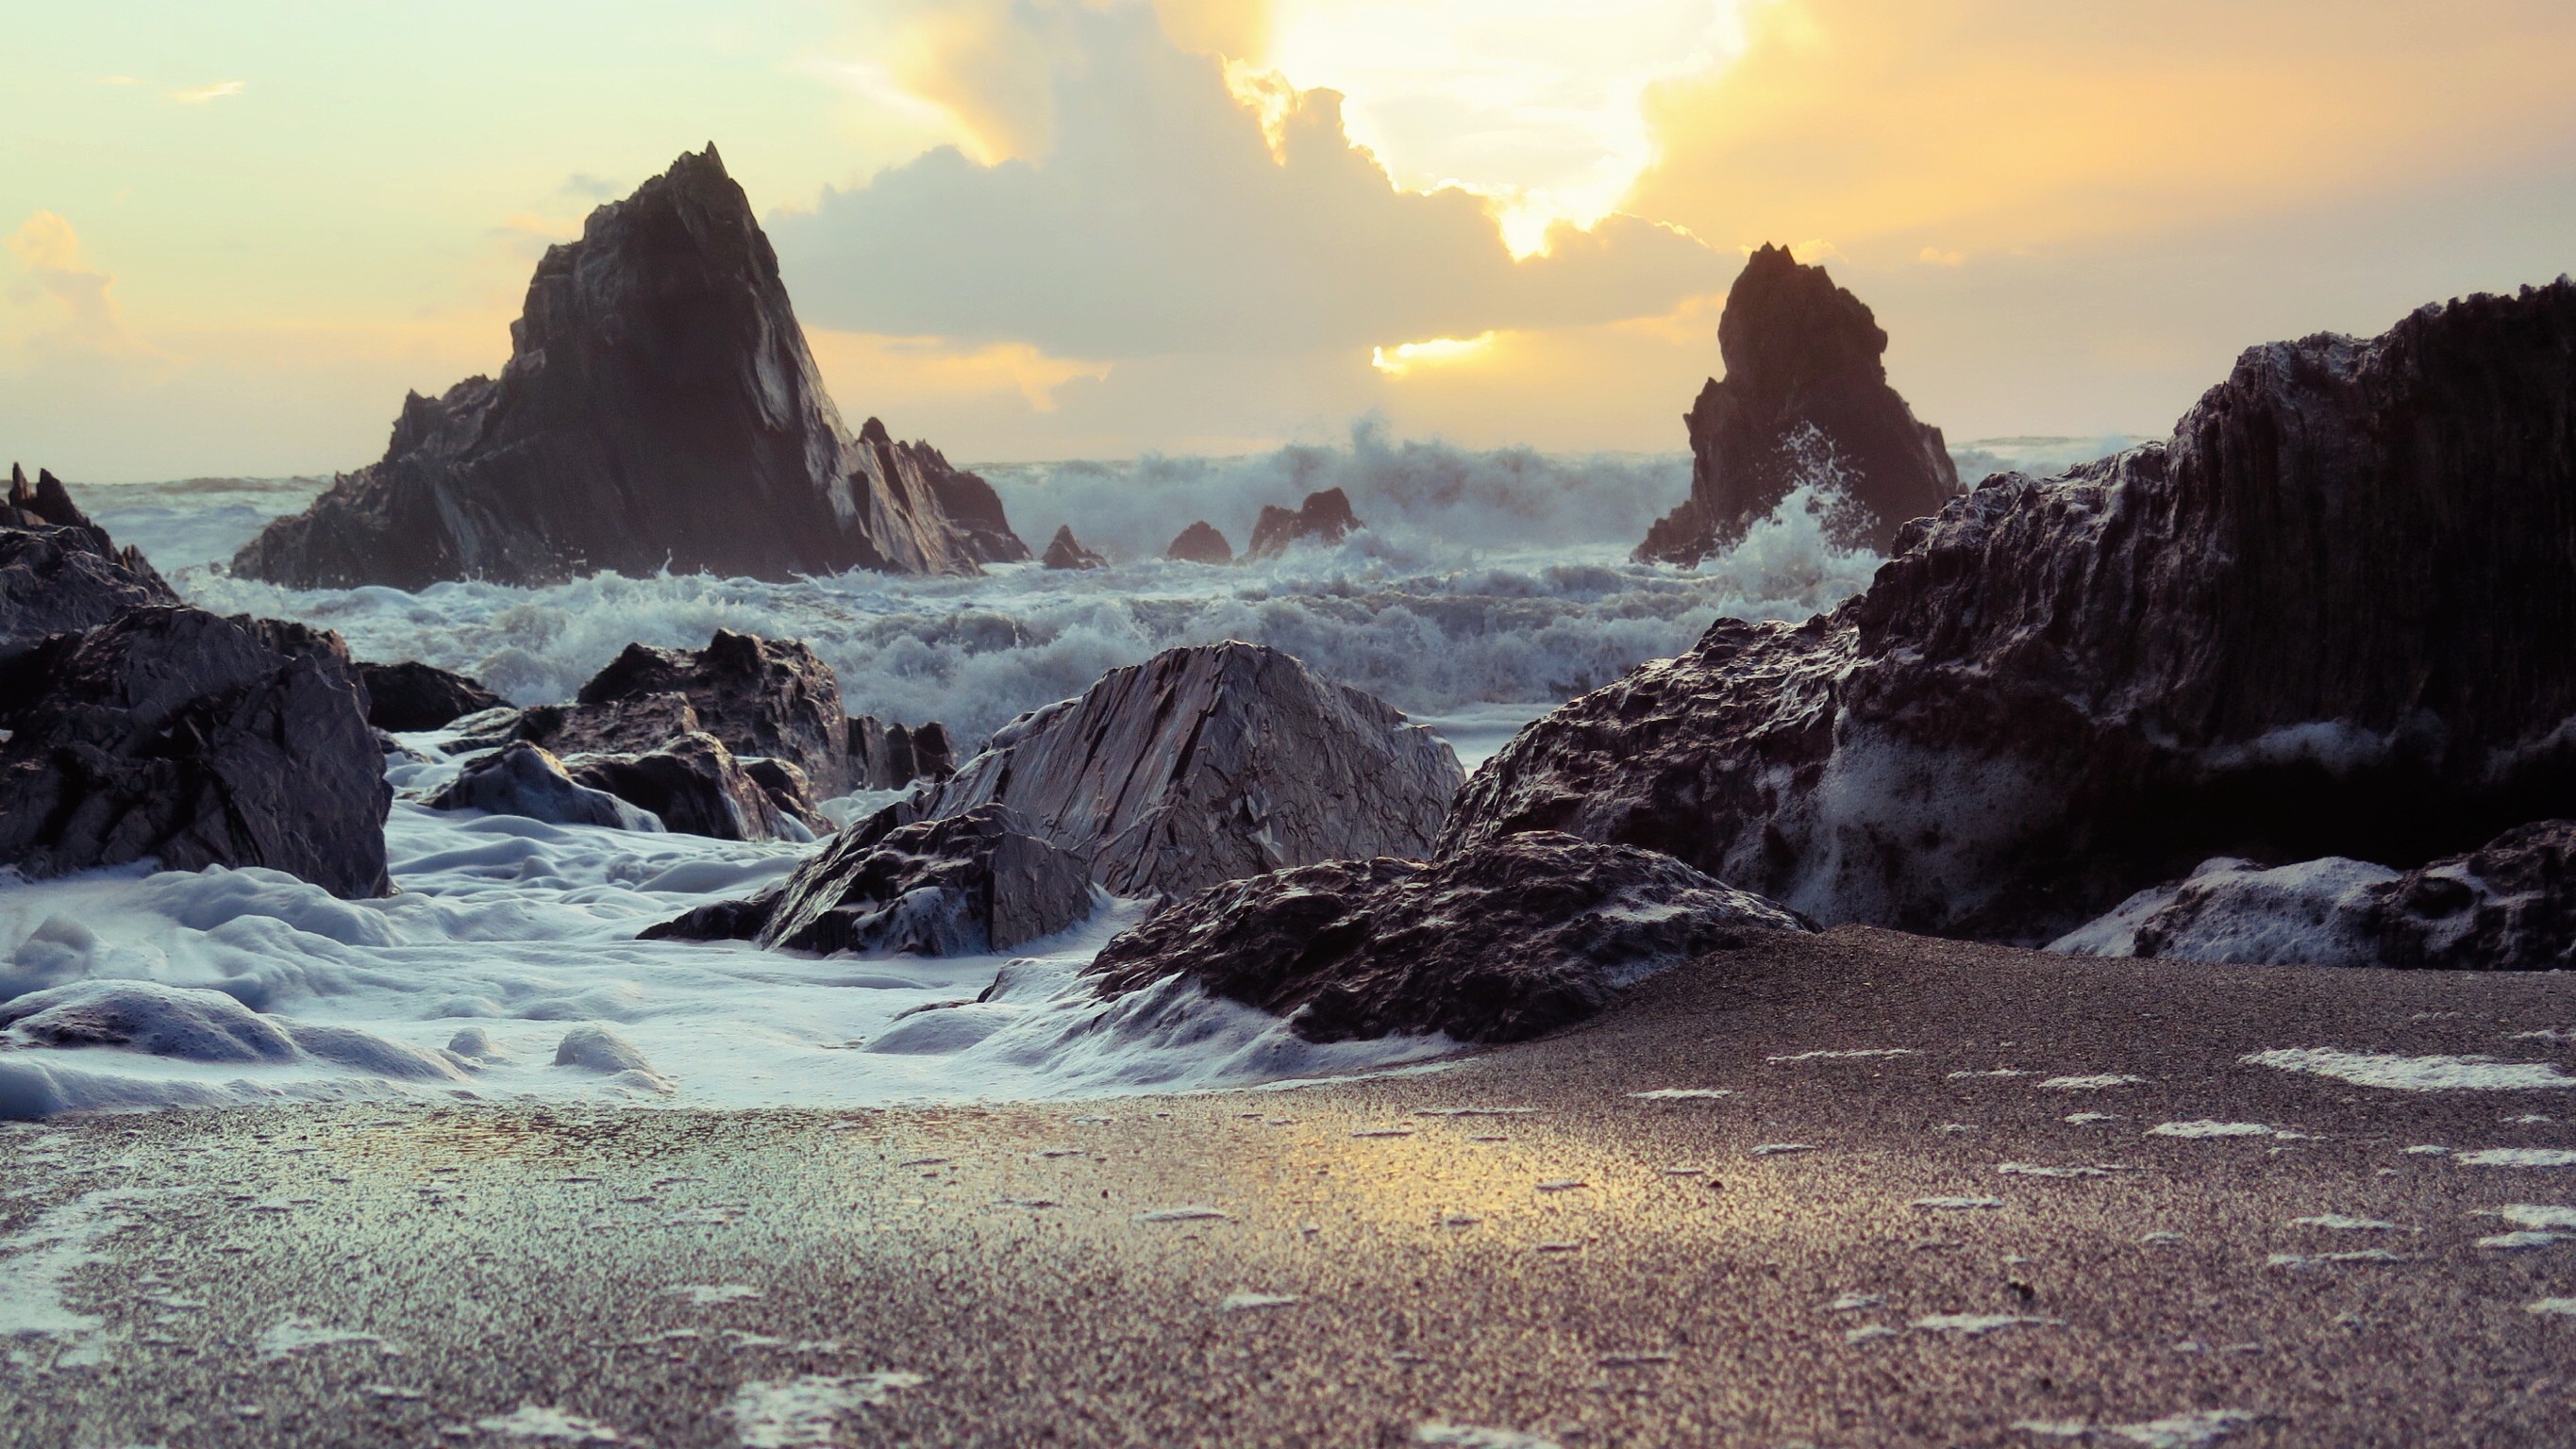
beach, landscape, sea, coast, nature, sand, rock, ocean, wilderness, mountain, sunrise, sunset, morning, shore, wave, dawn, mountain range, stone, travel, cliff, tourism, terrain, rocks, geology, landform, atmospheric phenomenon, mountainous landforms